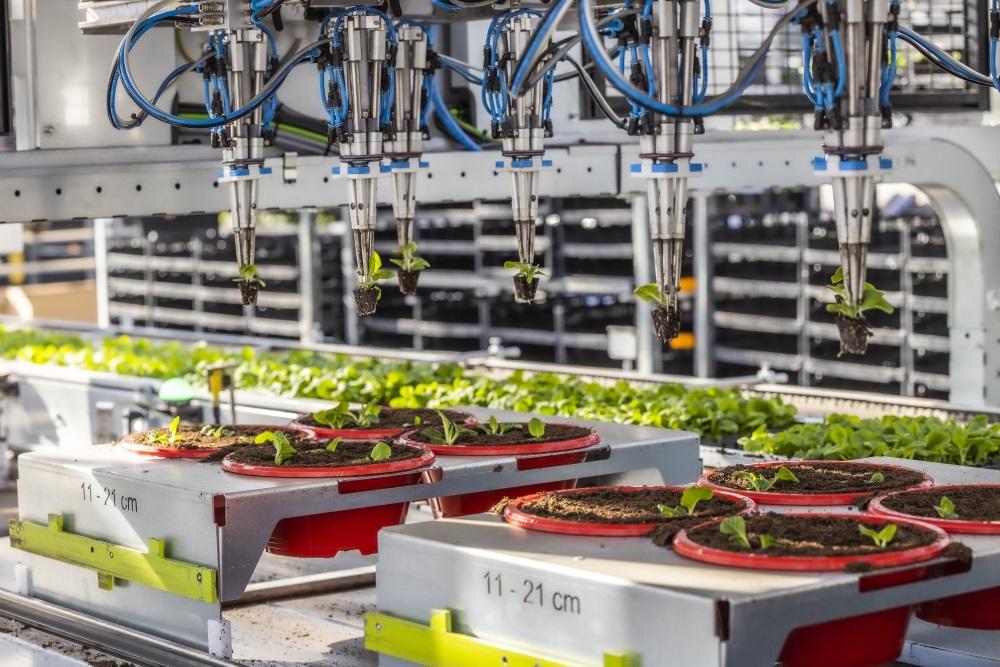
Eneo la ndani lenye mkusanyiko wa mashine maalumu zilizotumika kwa ajili ya upandaji wa miche katika eneo lenye mkusanyiko wa bustani au vitalu, vilivyopandwa miche iliyoota na kuchipua kwa rangi ya kijani kibichi, ikiashiria kuwa ni eneo lenye mashine zinazotumika kwa ajili ya shughuli za kilimo.